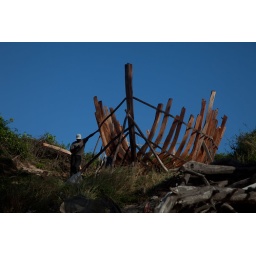
A boat being built on a beachside shipyard. Miramar beach in Maputo. Maputo, Mozambique, 04/02/2011.